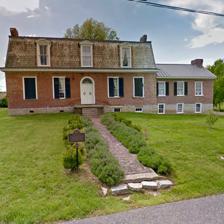
Building: Rocky Point Manor
Country: United States of America
Year built: 1810
House in Harrodsburg, Kentucky Rocky Point Manor Rocky Point Manor, Harrodsburg, Kentucky General information Type House Architectural style Federal ; residual Georgian Location Harrodsburg , Kentucky Coordinates 37°45′40″N 84°50′54″W / 37.76101°N 84.84836°W / 37.76101; -84.84836 Construction started 1810 Governing body Private Rocky Point Manor is a Two Story mansion in Harrodsburg , Kentucky . It was built in 1810 for attorney and judge James Haggin . It was considered a grand home for Kentucky during the settlement period, its grounds spanning about 400 acres at the time, and stood next to the historic Fort Harrod . Following the bloody Battle of Perryville , on October 8, 1862, Rocky Point served as an impromptu field hospital for the wounded, both Union and Confederate soldiers having been treated in its basement, and a crawlspace on the wall having been used as a temporary morgue. History Captain John Haggin (1753–1825), was one of the earliest settlers in Kentucky, with his entrance in the spring of 1775. A famous "Indian fighter", he was on numerous occasions the hero attacks against pioneer settlements. Haggin set up a cabin in the place Rocky Point Manor stands today and lived there with his wife and children. The local Shawnee indians burnt his cabin down sometime in the late 18th century or early 19th century, and the family took refuge in the nearby Fort Harrod . One of Haggin's sons, James Haggin , became a prosperous land attorney and circuit judge and, in 1809, purchased the property in which his father's cabin had once stood and had the manor house built there. The house was built in early Federal style with some residual Georgian features. The house was built with a relative lack of concern for expense and labor; due to cost, it was custom at the time to use common bond on the brickwork on the less significant façades and reserve Flemish bond for the main (front) façade — however, in Rocky Point, Flemish bond was used on all four sides. The woodwork and mouldings in the home, attributed respectively to Matthew P. Lowery , the most famous Federal craftsman of the time, and John Rogers , the most famous foreign architect in Kentucky, are also a testament to the costliness of the house. In around 1822, a wing with similar architectural features was added to the Northern side of the house and beneath it a slave kitchen with an enormous fireplace. A mansard roof was added over the structure sometime in the 1870s. There is also evidence of a summer kitchen, separated from the house (only one brick wall and outline foundation stand today), as well as a carriage house and slave quarters (now demolished). In October 1862, the Battle of Perryville took place in a nearby field and, after the battle, the basement of the Manor was used as a field hospital and its grounds as a triage station. Many artifacts from that time have been discovered in the crawlspaces of the house or dug up from its backyard, such as Union and Confederate belts, artillery and tableware. Ownership of Rocky Point Manor changed many times over the years. In the 1940s, the manor was partitioned into apartments, although nothing was ever repaired since, at least 1986, and water damage was rampant. The house was left abandoned and lost much of its interest as its history became largely unknown. The James Harrod Trust bought it in 2001 for $75,000, but by August 2002, was described by the Kentucky New Era as being "hemmed into a working-class neighborhood of Harrodsburg — decaying and repeatedly vandalized" and was declared among the 12 most endangered historic places by Preservation Kentucky Inc. , an advocacy group. It was bought again by a private citizen in 2008, the sister of Justin Engelhardt, which led a restoration of the property. In 2011, the site was featured on the Travel Channel series Ghost Adventures , in which it was investigated for paranormal activity. References